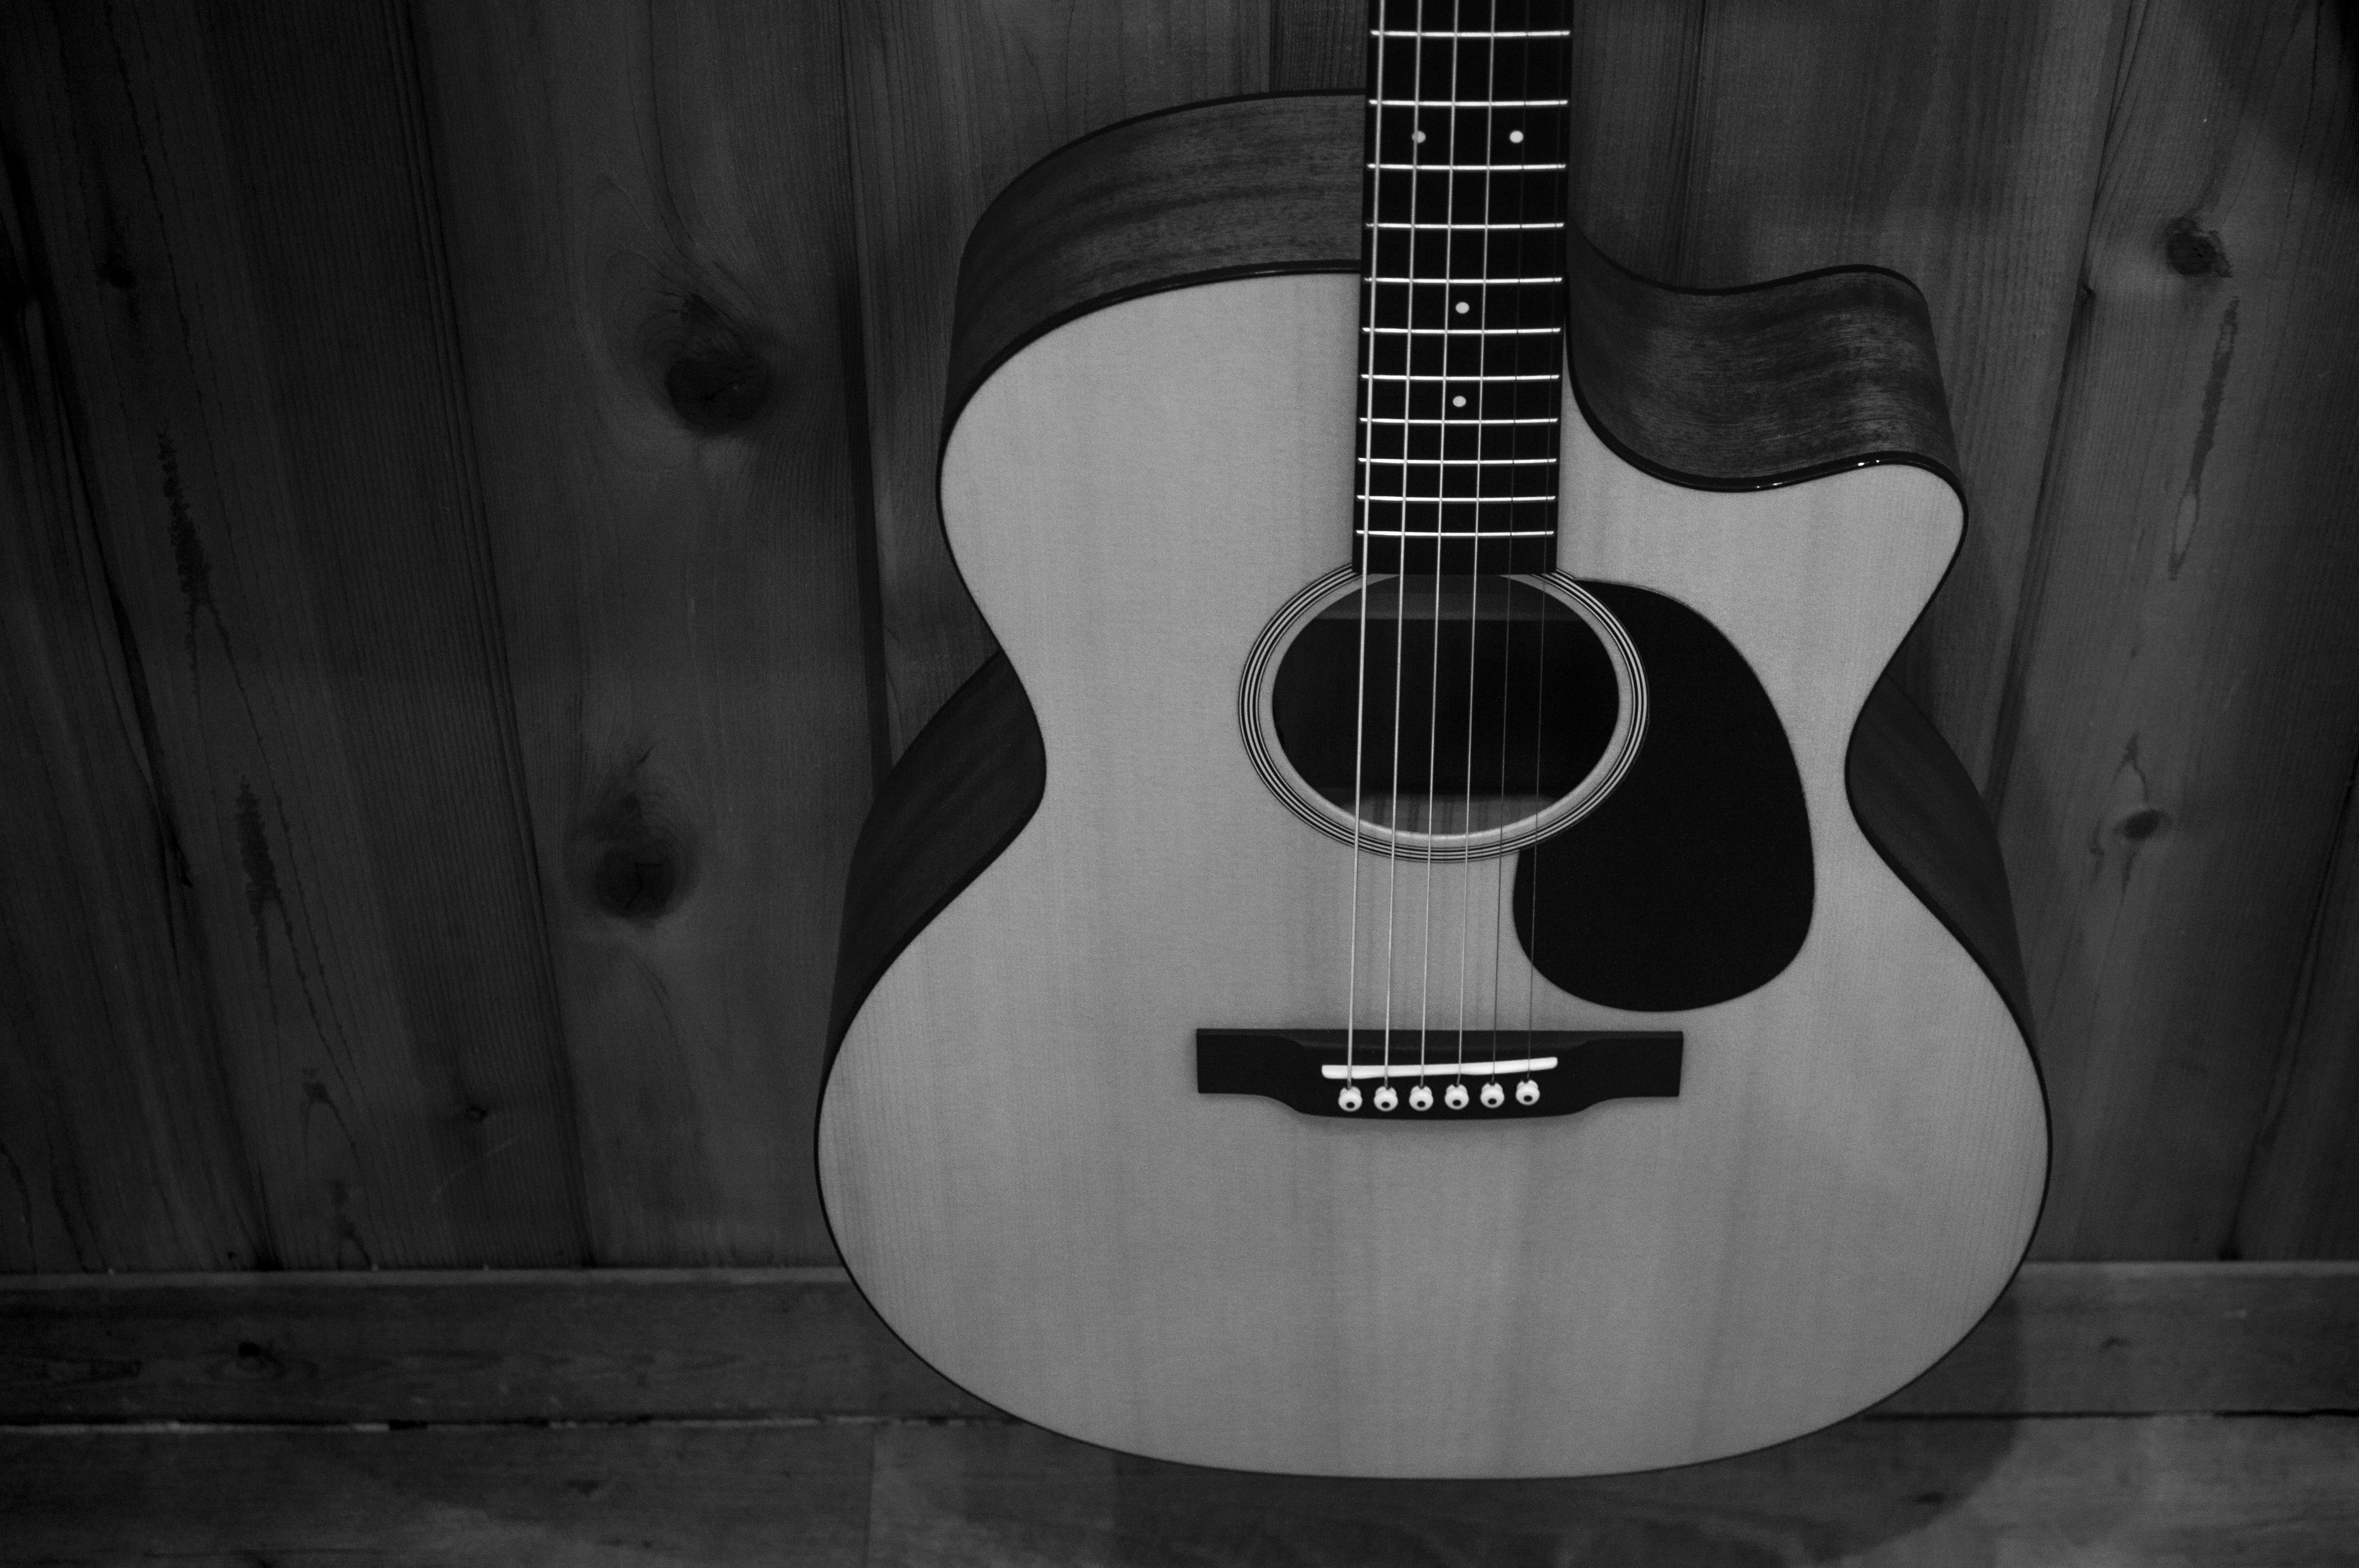
music, black and white, photography, guitar, string, acoustic guitar, black, monochrome, acoustic, electric guitar, musical instrument, font, cool image, ukulele, bright, i, bass guitar, hobby, accessory, cuatro, still life photography, monochrome photography, string instrument, plucked string instruments, slide guitar, acoustic electric guitar, jazz guitarist, string instrument accessory, guitar accessory, tiple